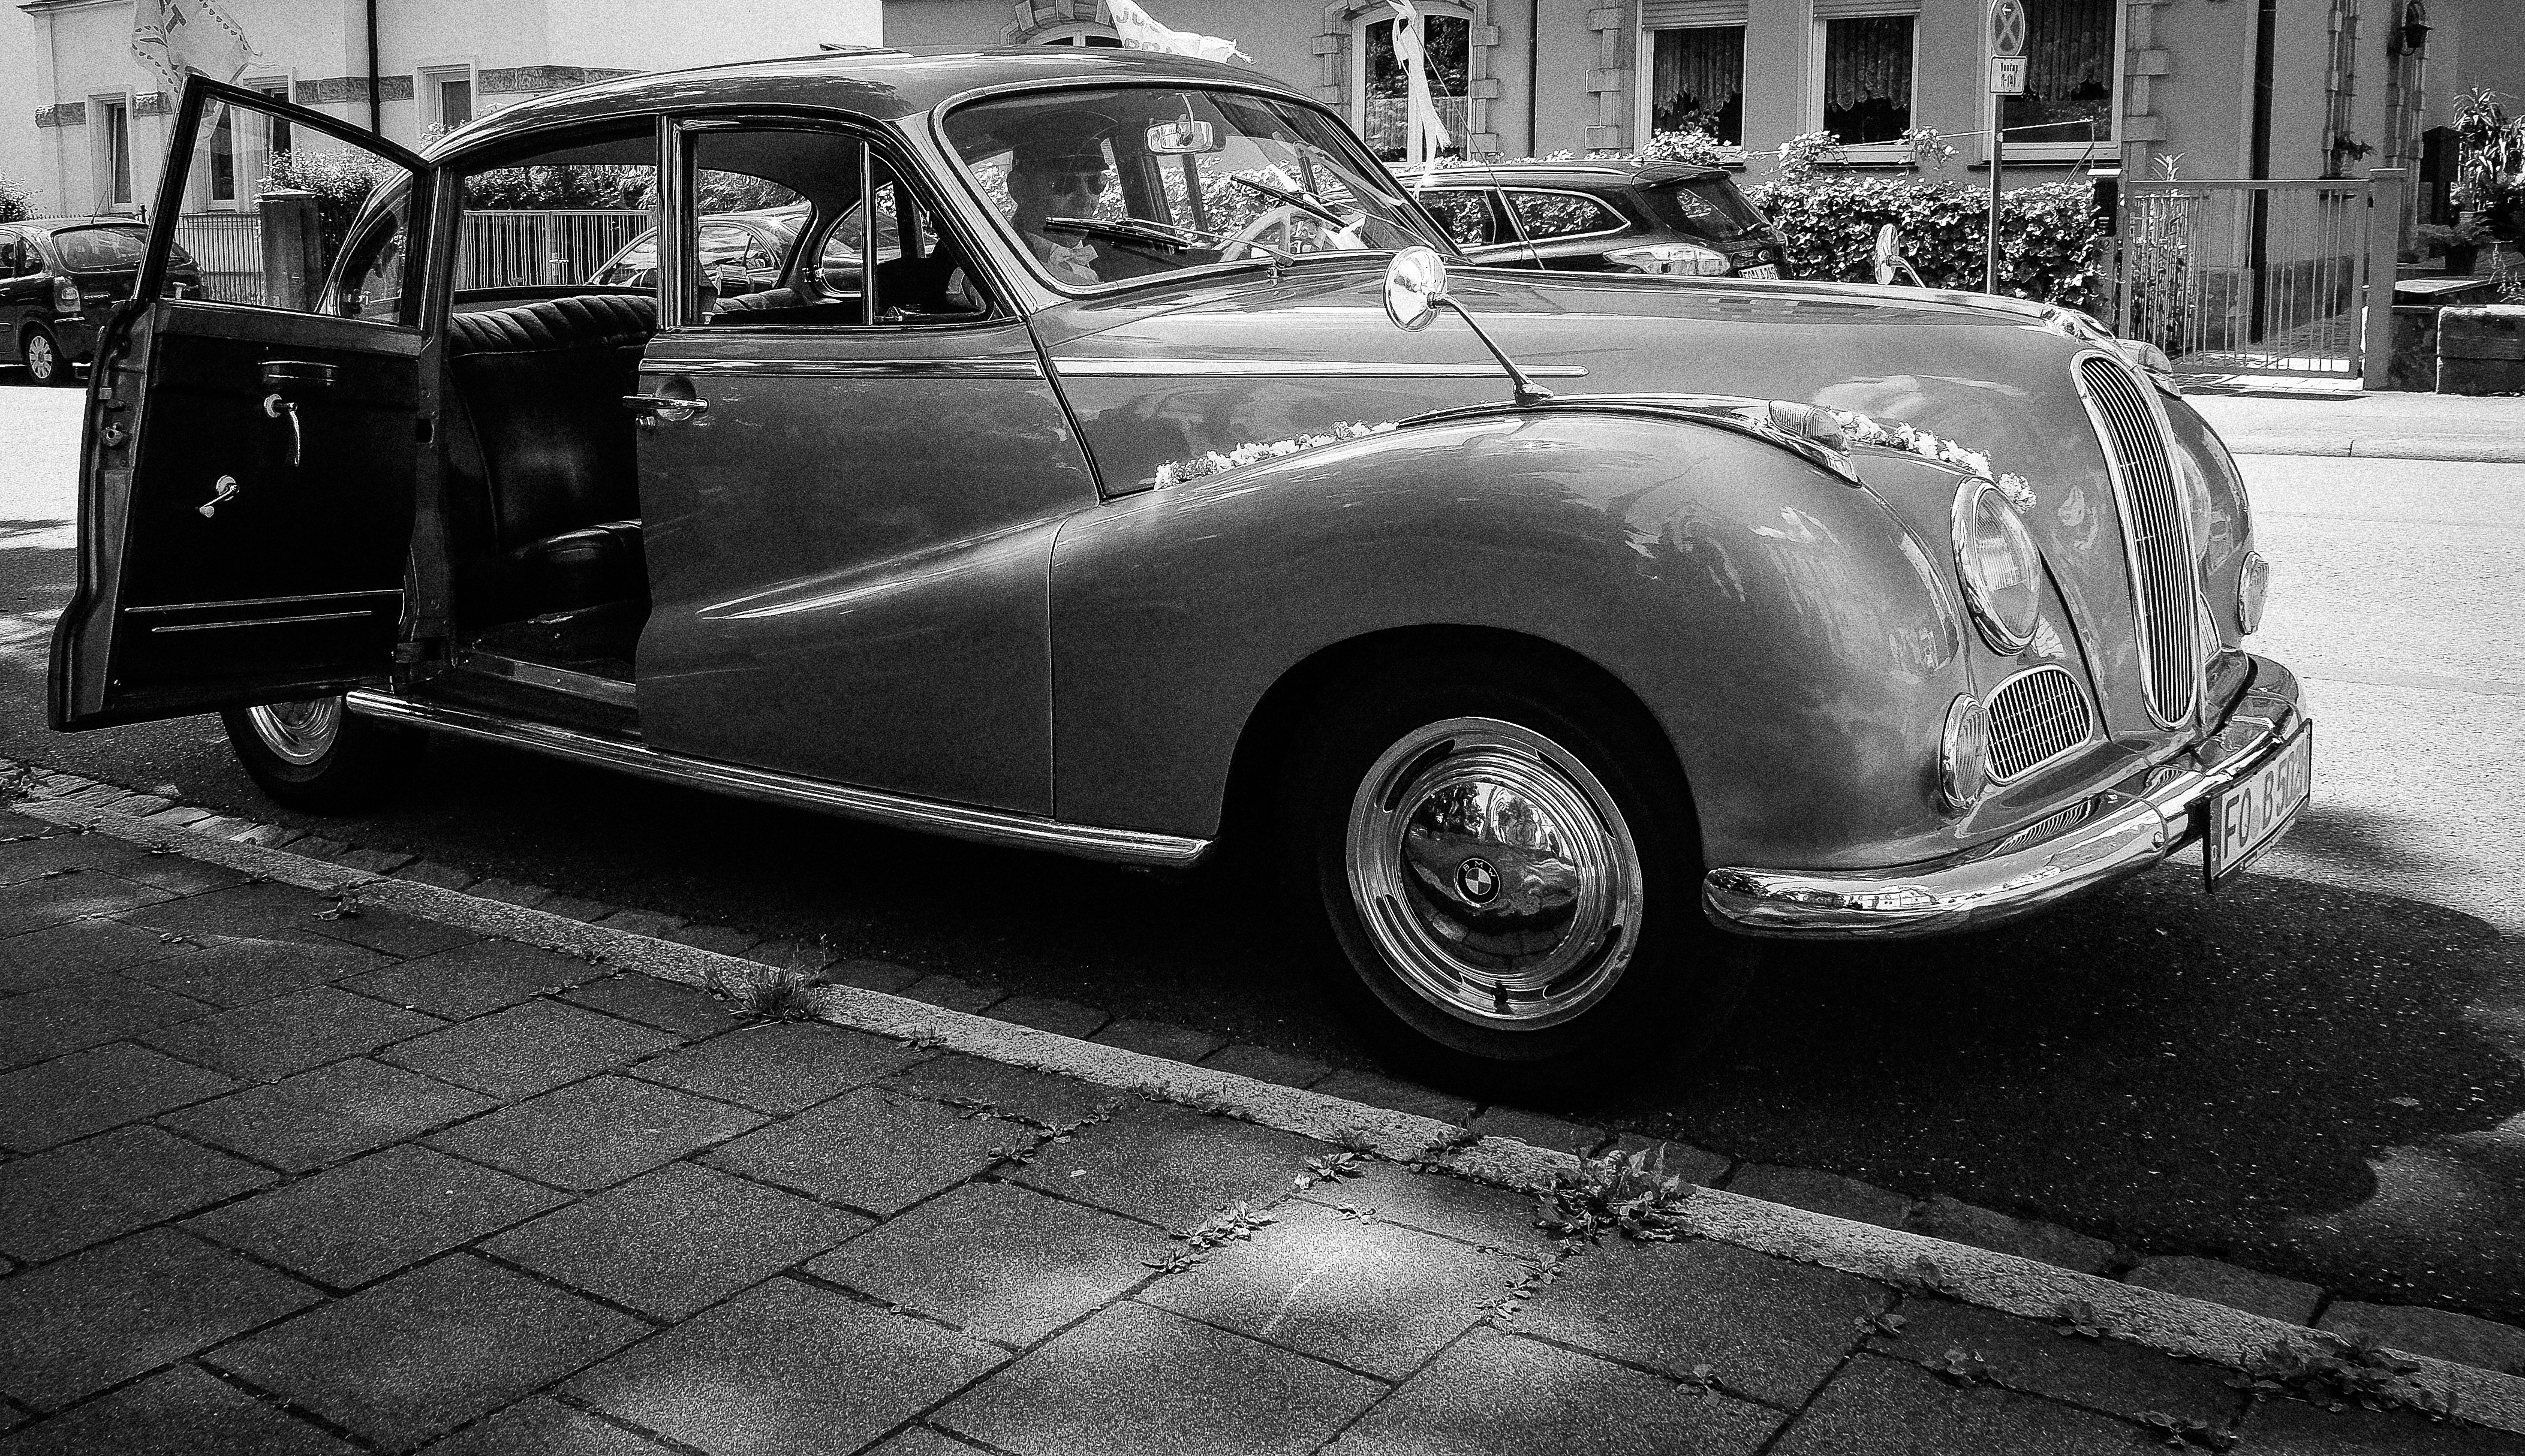
mobile, car, vehicle, auto, classic car, motor vehicle, vintage car, sedan, oldtimer, bmw, classic, mobilitt, historiccar, antique car, land vehicle, automobile make, compact car, automotive design, luxury vehicle, mid size car, bmw 501